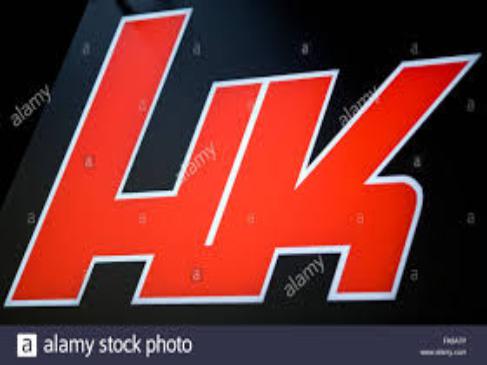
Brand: Heckler & Koch
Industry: Clothes